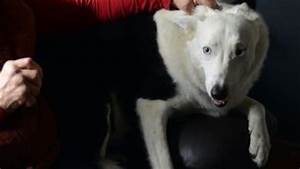
Label: dog